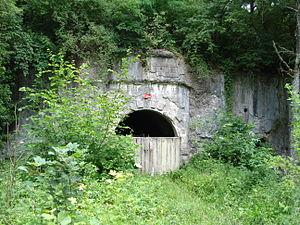
Entrée du Fort de Manonviller
Le système Séré de Rivières est un ensemble de fortifications bâti à partir de 1874 le long des frontières et des côtes françaises, en métropole ainsi que dans quelques colonies. Ce système défensif remplace les fortifications bastionnées mises en place notamment par Vauban. Il doit son nom à son concepteur et promoteur, le général Raymond Adolphe Séré de Rivières.
Le fort de Manonviller, appelé brièvement fort Haxo, est un ouvrage fortifié se trouvant au nord de la commune de Manonviller, dans le département de Meurthe-et-Moselle. Construit à la fin du XIXᵉ siècle, il avait pour mission de servir de fort d'arrêt dans la « trouée de Charmes », entre la place forte de Toul et celle d'Épinal. Pilonné par l'artillerie allemande en août 1914, il n'a tenu que quelques jours.
Manonviller est une commune française située dans le département de Meurthe-et-Moselle, en région Grand Est.